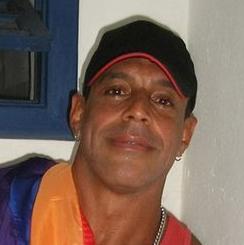
Age: 42